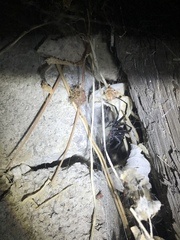
Species: Lactrodectus_hesperus